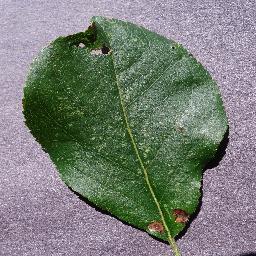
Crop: apple
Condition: black_rot